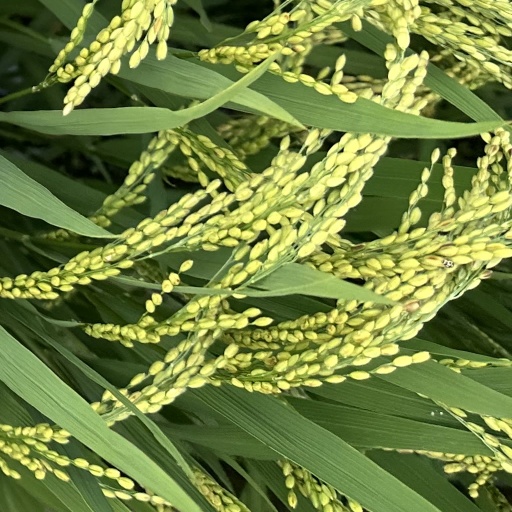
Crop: rice